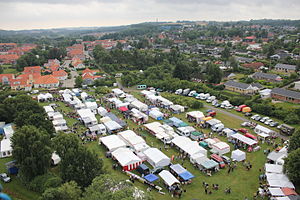
Lilleåmarked
2013
Lilleåmarked i Hadsten 2013. Set fra en kran.
Lilleåmarked er en årlig byfest i Hadsten. Det afholdes den anden weekend i august. Markedet bliver arrangeret af Lions Club Hadsten og det blev første gang afholdt i 1978.